Japan National Route 396

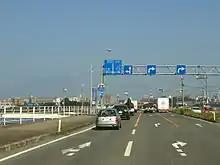
The end of Route 396 where it joins Route 4 in Morioka. Mt. Iwate is in the background to the left.

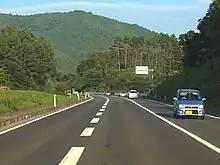
Route 396 heading south up to Kotoge Pass. Notice the added passing lane. Slower traffic is instructed to keep left.

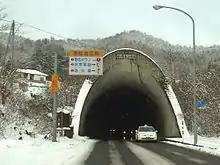
The southern entrance to Kotoge Tunnel in Tono in winter

Route 396 is a two-lane highway that winds through the hills of Western Tōno, eastern Hanamaki, eastern Shiwa and enters southern Morioka following the Kitakami River. In the steeper hills of Hanamaki and Tōno, there are generous passing lanes on the uphill stretches going both ways.